HMS Fleetwood

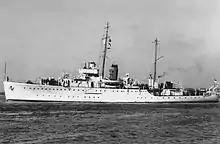
HMS "Fleetwood" (U47)

Two ships of the Royal Navy have been named HMS "Fleetwood", after the town of Fleetwood. A third ship was planned as "Fleetwood", but was renamed before being launched: